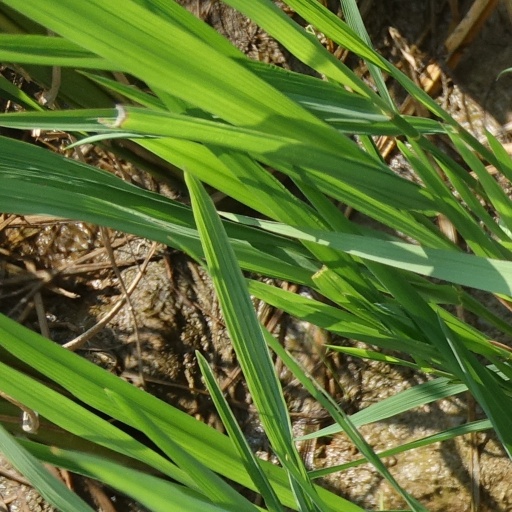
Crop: rice